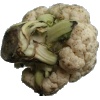
Label: cauliflower